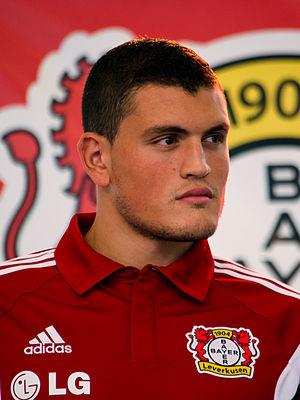
Kyriákos Papadópoulos, né le 23 février 1992 à Kateríni, est un footballeur international grec qui évolue au poste de défenseur central au Hambourg SV.